Activin and inhibin

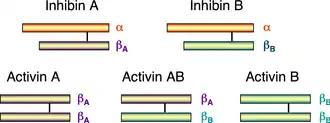
Schematic diagram of the 1D structures of inhibin and activin. The black line between the monomers represents a disulfide bond.

The alpha and beta subunits share approximately 25% sequence similarity, whereas the similarity between beta subunits is approximately 65%.